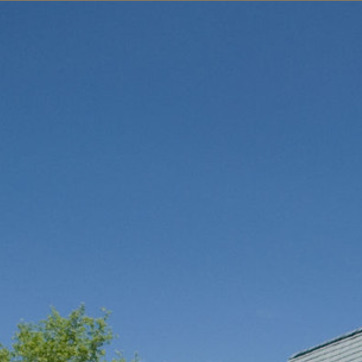
Material: sky